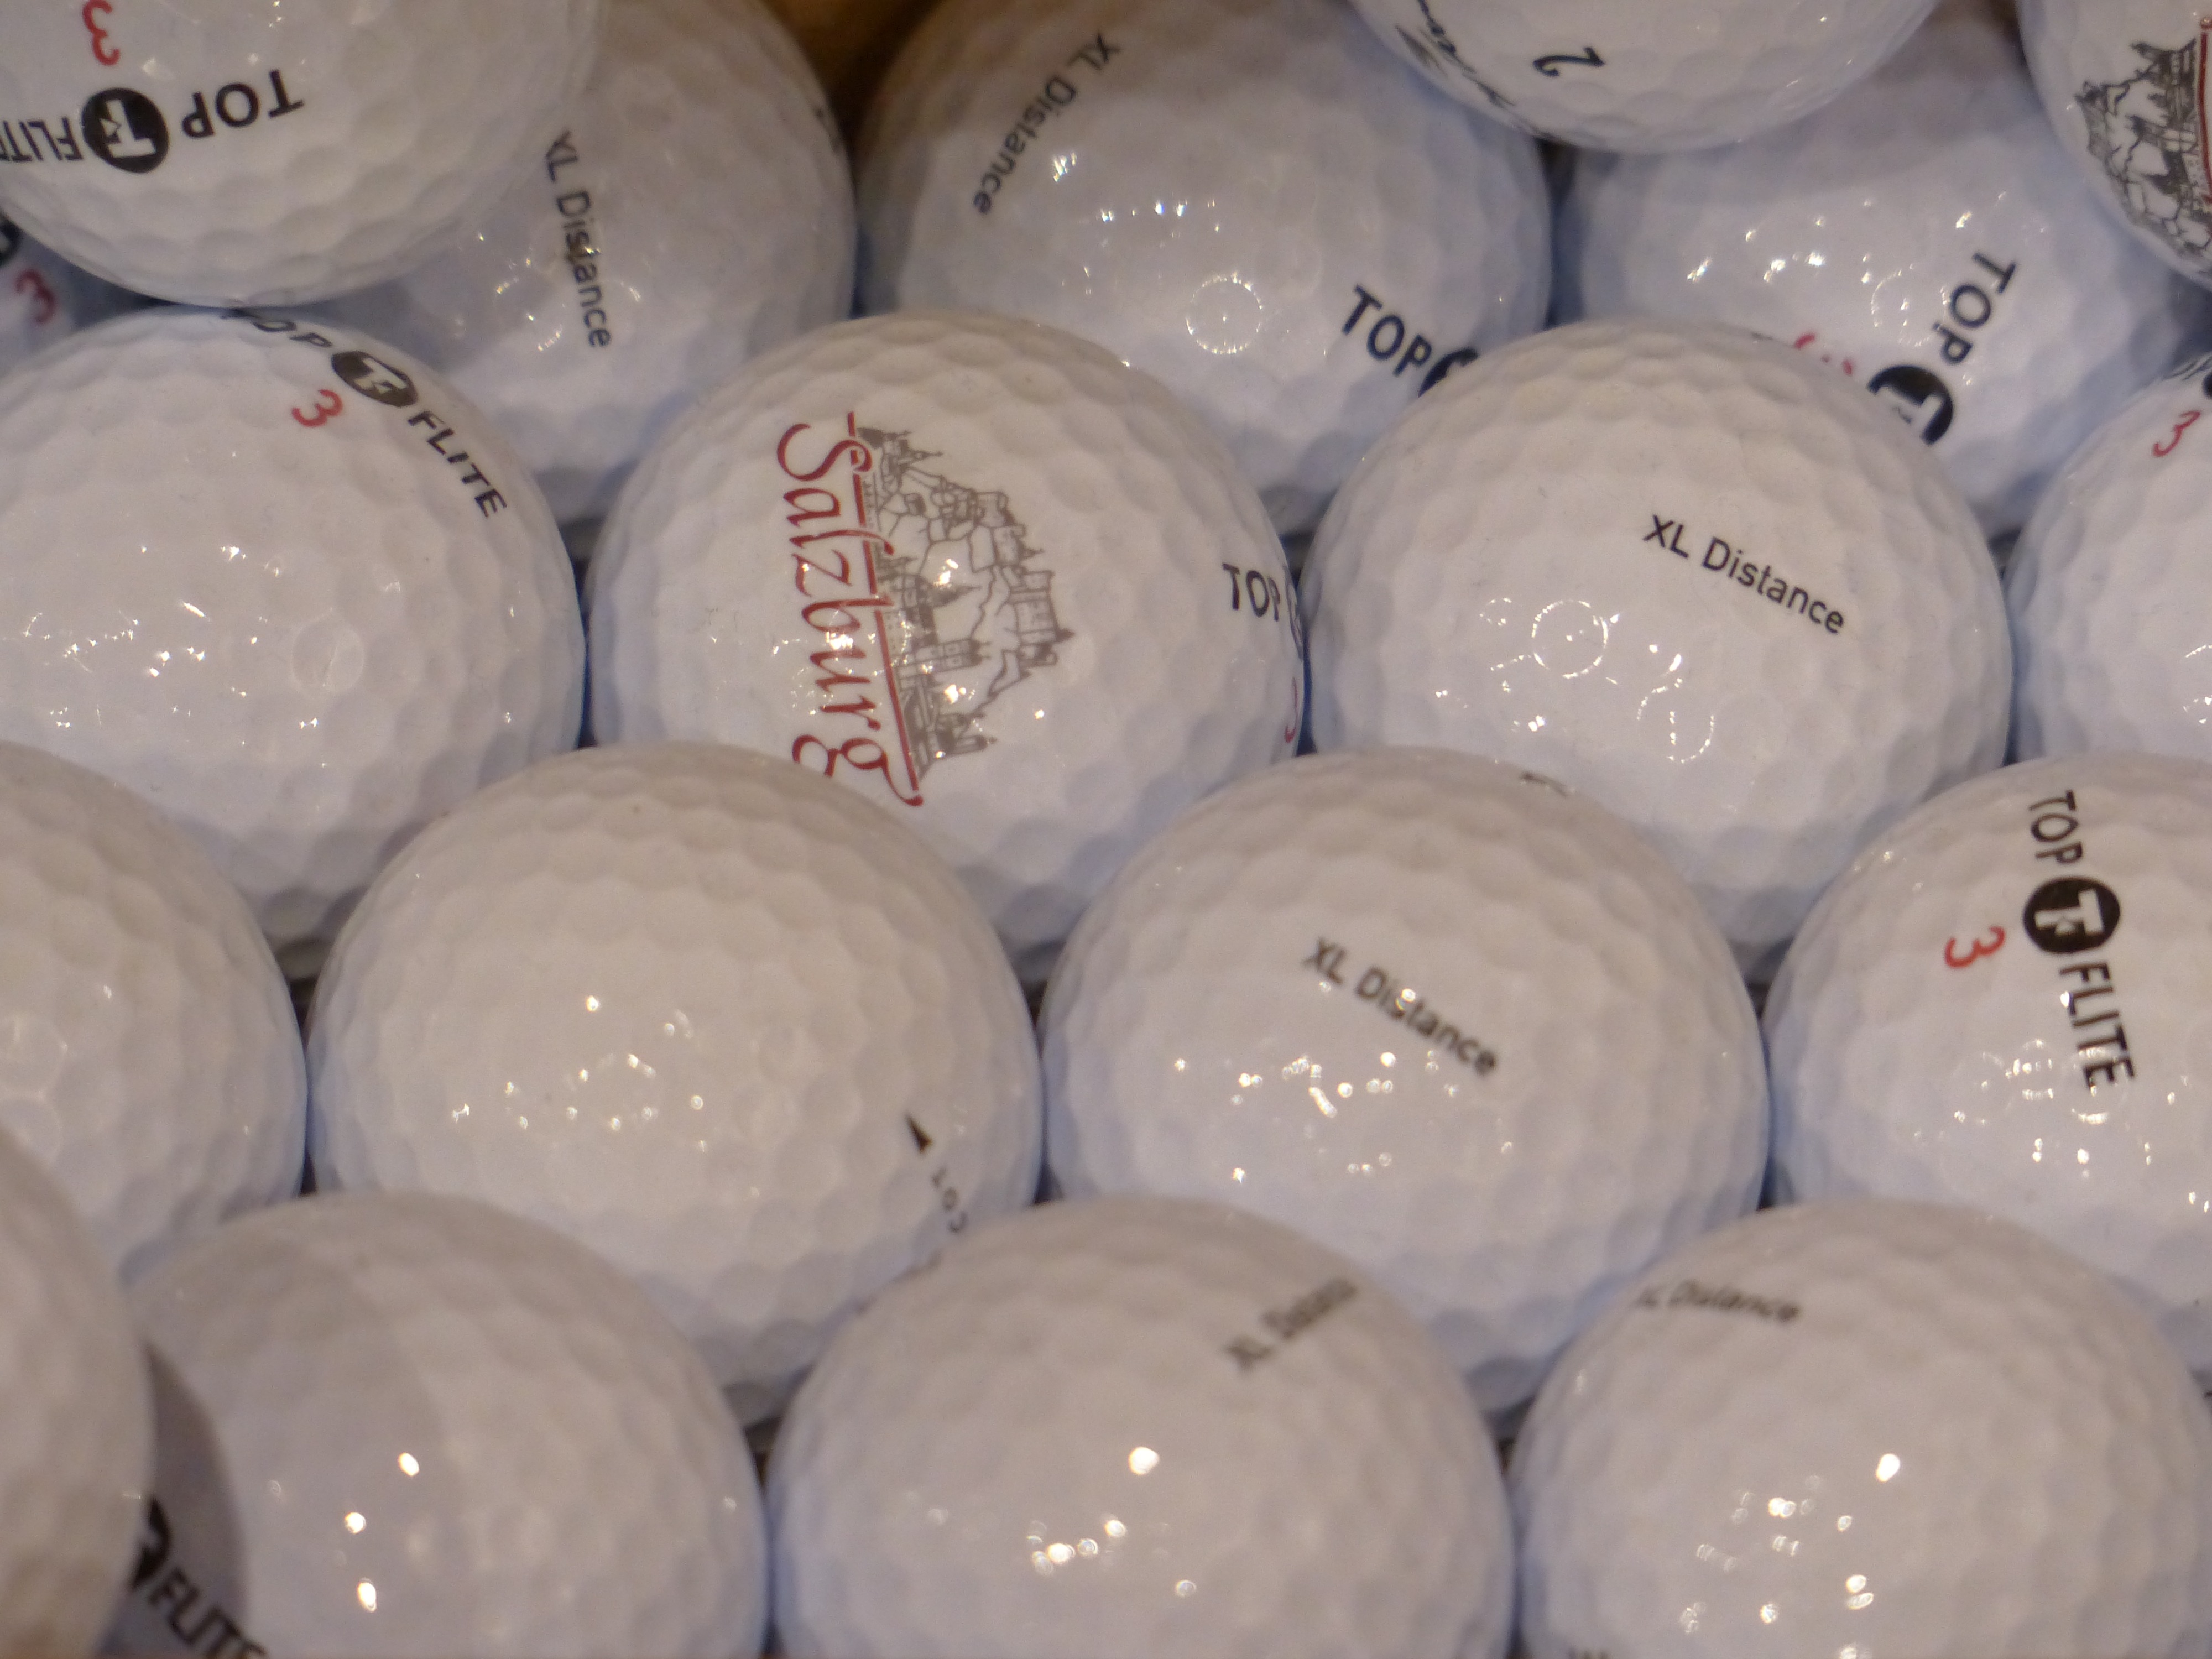
white, food, cuisine, golf, sports equipment, golf ball, balls, golf balls, golf equipment